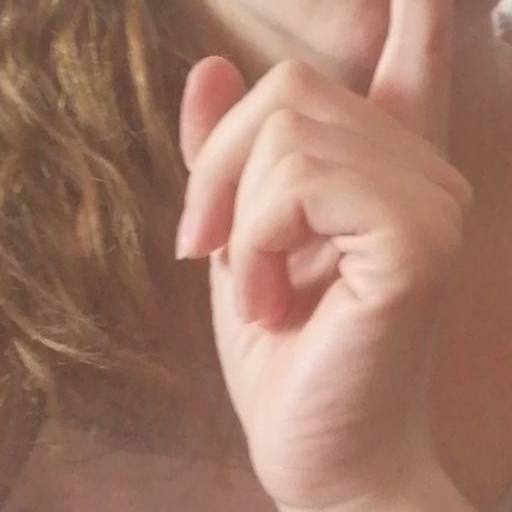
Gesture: mute